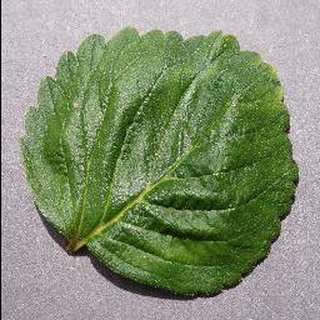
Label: healthy_strawberry